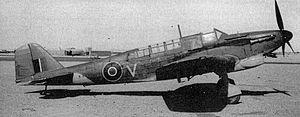
Le Fairey Fulmar est un chasseur embarqué britannique utilisé durant la Seconde Guerre mondiale par la Fleet Air Arm. Au total, 602 exemplaires furent construits par la Fairey Aviation Company dans son usine de Stockport entre janvier 1940 et décembre 1942. Monoplan à aile basse, son design est fondé sur le bombardier léger Fairey P.4/34 qui devait remplacer le Fairey Battle. Bien que peu rapide et maniable, il se révéla tout de même très fiable et robuste avec une grande autonomie et un armement efficace de huit mitrailleuses. Son nom tient son origine d'un oiseau de haute mer : la Pétrel Fulmar Boréal.